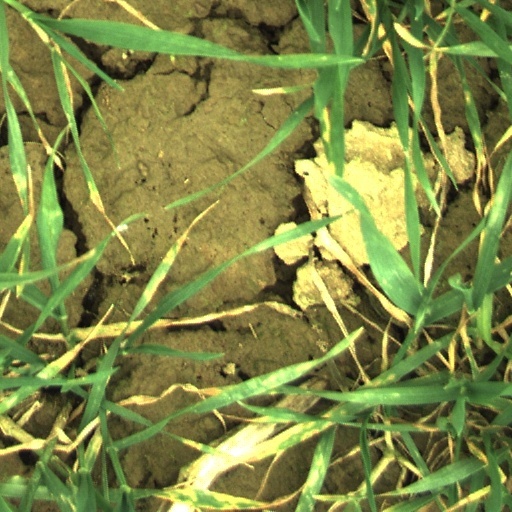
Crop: wheat